Paternalistic conservatism

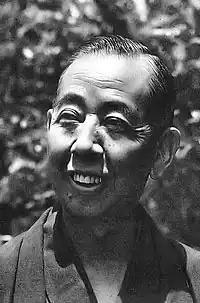
Prior to the 1980s, nationalists in the LDP, including Nobusuke Kishi, supported paternalistic welfare policy.

In 1878, the German conservative and Lutheran figure Adolf Stoecker founded the Christian Social Workers' Party with intent to align workers with Protestant Christianity and the German monarchy. Stoecker respected existing social hierarchies but also desired a state that would be active in protecting the poor and vulnerable citizens. On occasion, Stoecker used antisemitic rhetoric to gain support; he urged supporters to practice Christian love even towards Jews.